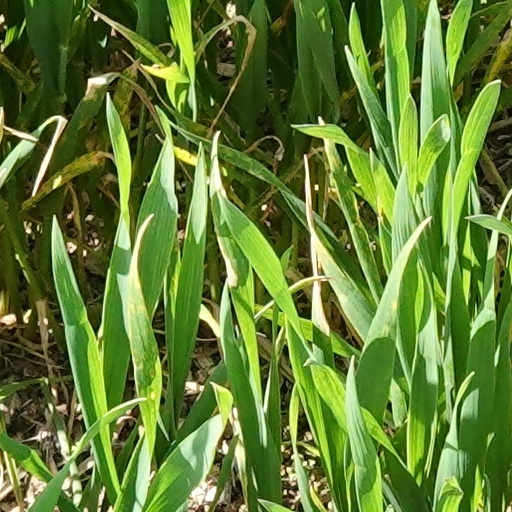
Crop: wheat